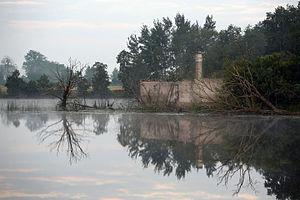
La Bērze aussi appelée la Bērzupe est une rivière de Lettonie située dans la région de Zemgale. L'affluent gauche de la Svēte, la rivière fait partie du système hydrologique de la Lielupe.